John Gordon (merchant)

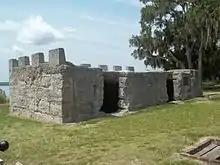
Fort Frederica, St Simons Island, Georgia

Gordon, the son of Mary MacQueen and John Gordon of Aberdeenshire, appears to have come to America in 1736, possibly among the 130 Highland Scots from Inverness aboard the vessel "Symond", in the same convoy that brought John Wesley and his brother Charles to America. They were part of the so-called "Great Embarkation" of settlers